Swedish Armoured Troops

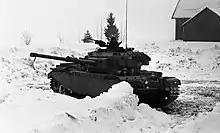
Stridsvagn 101 (Centurion) in 1965.

In order to increase the attack force of the armoured brigade, extensive materiel and organizational experiments were carried out in the early 1960s. The final product became Pbrig 63 with armoured battalions consisting of two self-propelled "panzergrenadier" companies (Pansarbandvagn 301 and later Pansarbandvagn 302) and two tanks with either Centurion (Stridsvagn 101, 102) or the unconventionally Swedish-built S-Tank (Stridsvagn 103) as main tank and its own artillery (10.5 cm howitzer). Pbrig 63, with its mobile, firepower, integrated and combat technology well thought out organization, attracted great international interest and praise. The peace organization changed so that I 6, I 7, I 10 and I 18 became new armoured regiments while I 15 returned to the infantry.